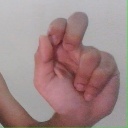
अक्षर: ढ